List of twin towns and sister cities in Cape Verde

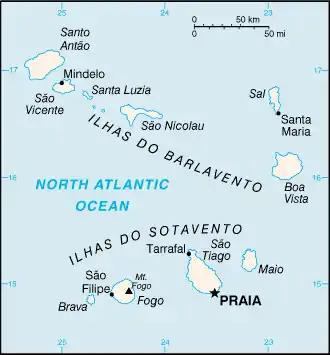
Map of Cape Verde

This is a list of municipalities in Cape Verde having standing links to local communities in other countries known as "town twinning" (usually in Europe) or "sister cities" (usually in the rest of the world).